Geology of the Jura Massif

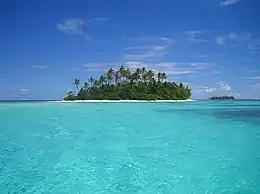
Landscape comparable to the Jurassic Jura.

The Keuper is subdivided into two formations. The Bänkerjoch Formation was deposited between the Ladinian and Carnian. It is an evaporitic sabkha-type sequence organized into multiple regressive cycles where gypsum and anhydrite alternate with marls. These deposits are particularly exploited in the salt basin of Franche-Comté, in Haute-Saône, in the Jura department, and in Doubs. Fossiliferous dolomite beds and reed sandstones indicate marine and continental influences, respectively. Above this, the Klettgau Formation, spanning from the Carnian to the Rhaetian, marks a return to more clastic sedimentation. Silty marls, fluvial-origin quartzites, and sandstones rich in carbonate grains indicate a wide range of paleoenvironmental settings, from estuaries to shallow marine environments dominated by fossiliferous limestones and dolomites. A coal deposit in the Keuper was also exploited in Haute-Saône. Fossil remains, including complete skeletons of "Plateosaurus engelhardti", have been identified in the Gruhalde Member around and in the Hauenstein railway tunnel. A fossil-bearing level has also been found in a brick factory in Frick. Remains of "Plateosaurus engelhardti" have been extracted there, including one of the most complete skeletons. Successive excavations conducted between 1976 and 1988 have also identified teeth of Liliensternus and sharks, as well as remains of fish ("Hybodus", "Ceratodus", "Lepidotes"), aëtosaurs, Sphenodontidae, and cynodonts.